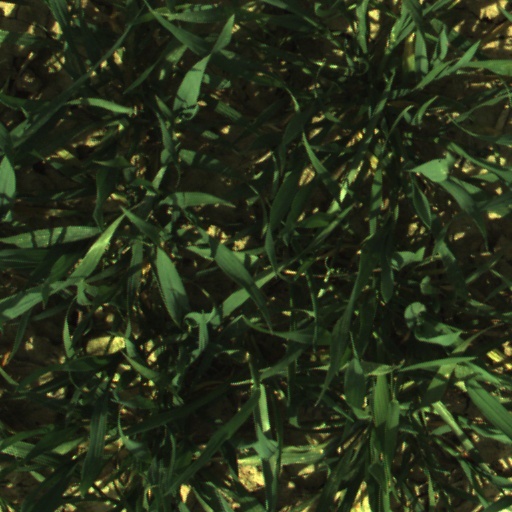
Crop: wheat